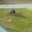
Label: otter